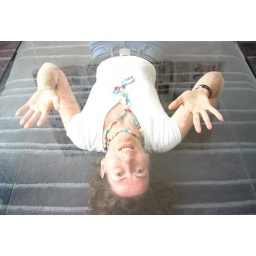
~Trapped~ You'd think I had nothing better to do than crawl under a glass table on my day off.